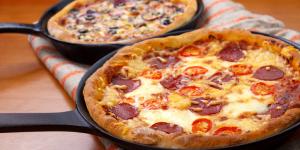
pizza en sarten sin levadura